WWE '13

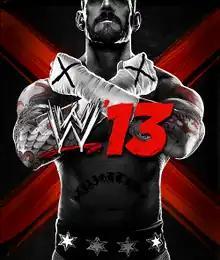

WWE '13 is a professional wrestling video game developed by Yuke's and published by THQ for PlayStation 3, Xbox 360 and Wii. It was released on October 30, 2012, in North America and November 2, 2012, in United Kingdom. It is the fourteenth overall installment in the "WWE" series, the sequel to "WWE '12", and the last installment to be released on a Nintendo console until "WWE 2K18" in 2017. It was also the last WWE-licensed game to be published by THQ before the company's demise in January 2013, ending their relationship with WWE after 14 years. Following THQ's liquidation, Take-Two Interactive would acquire the publishing rights to future games, as the "WWE" series would be rebranded as the "WWE 2K" series and would be published by 2K.